Leo Kanner

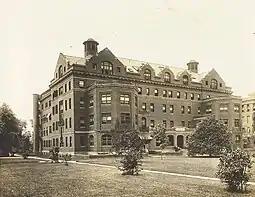
The Henry Phipps Psychiatric Clinic at the Johns Hopkins Hospital

When he emigrated to the United States in 1924, he worked at the state hospital in Yankton, South Dakota, where he started his pediatric and psychiatric studies. Upon arrival, Kanner was appointed assistant physician at the Yankton State Hospital. It was there Kanner would learn the subtleties of pediatrics and psychiatry, two fields in which he was not experienced. To enhance his command of the English language, Kanner did the crossword puzzles in "The New York Times." During his time in South Dakota, Kanner published his first works, which were on general paralysis and syphilis. Kanner also studied the effects of adrenalin on the blood pressure of patients with functional paralysis. Additionally, he published his first book, "Folklore of the Teeth", an analysis of dental practices around the world in relation to customs and folklore, in 1928.